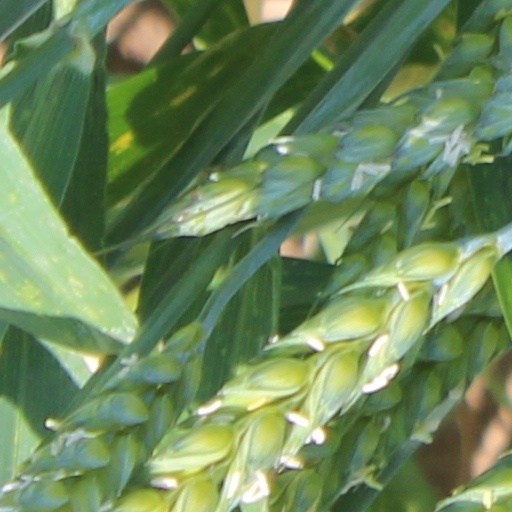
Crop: wheat